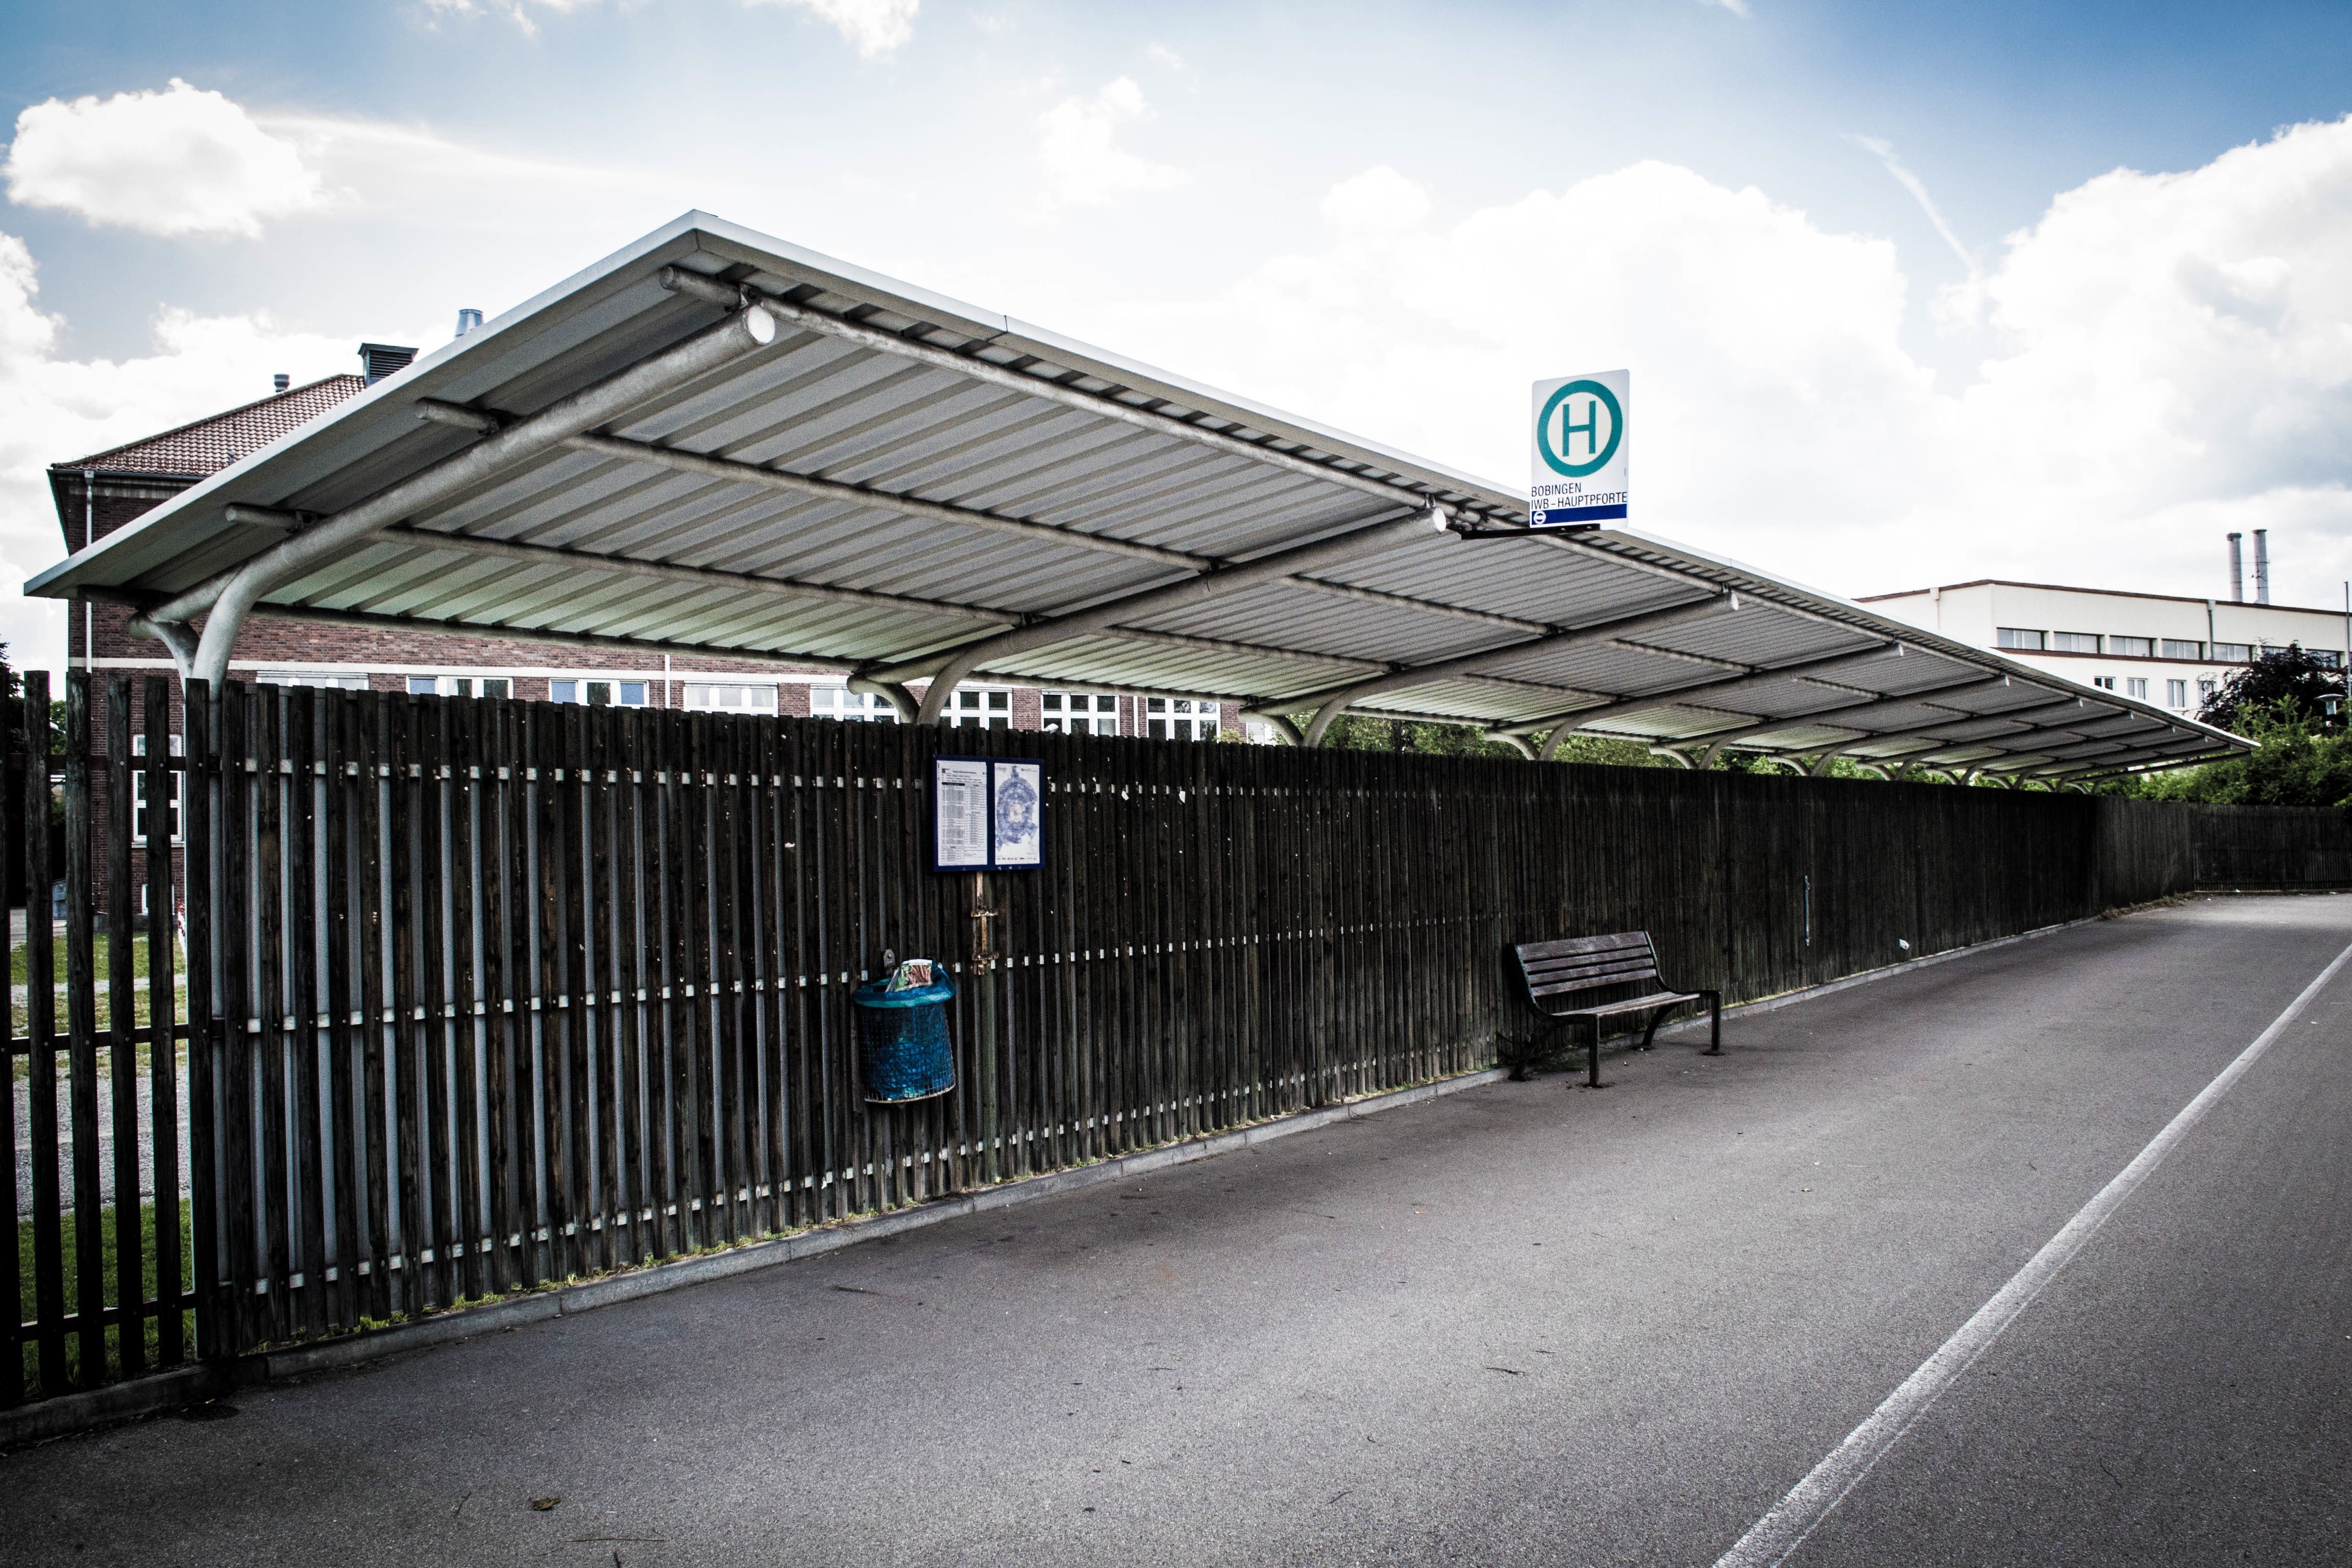
structure, shed, transport, stadium, race track, sport venue, outdoor structure